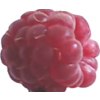
Label: raspberry